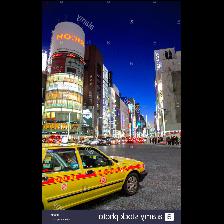
Label: Human